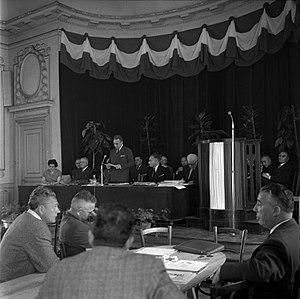
Palais Consulaire (CCIT), salle Gaston Doumergue. 15 juin 1961 Vue d'ensemble
La chambre de commerce et d'industrie de la Haute-Garonne est la chambre de commerce et d'industrie du département de la Haute-Garonne. Son siège est à Toulouse au 2, rue d'Alsace-Lorraine. Elle a une antenne à Saint-Gaudens.